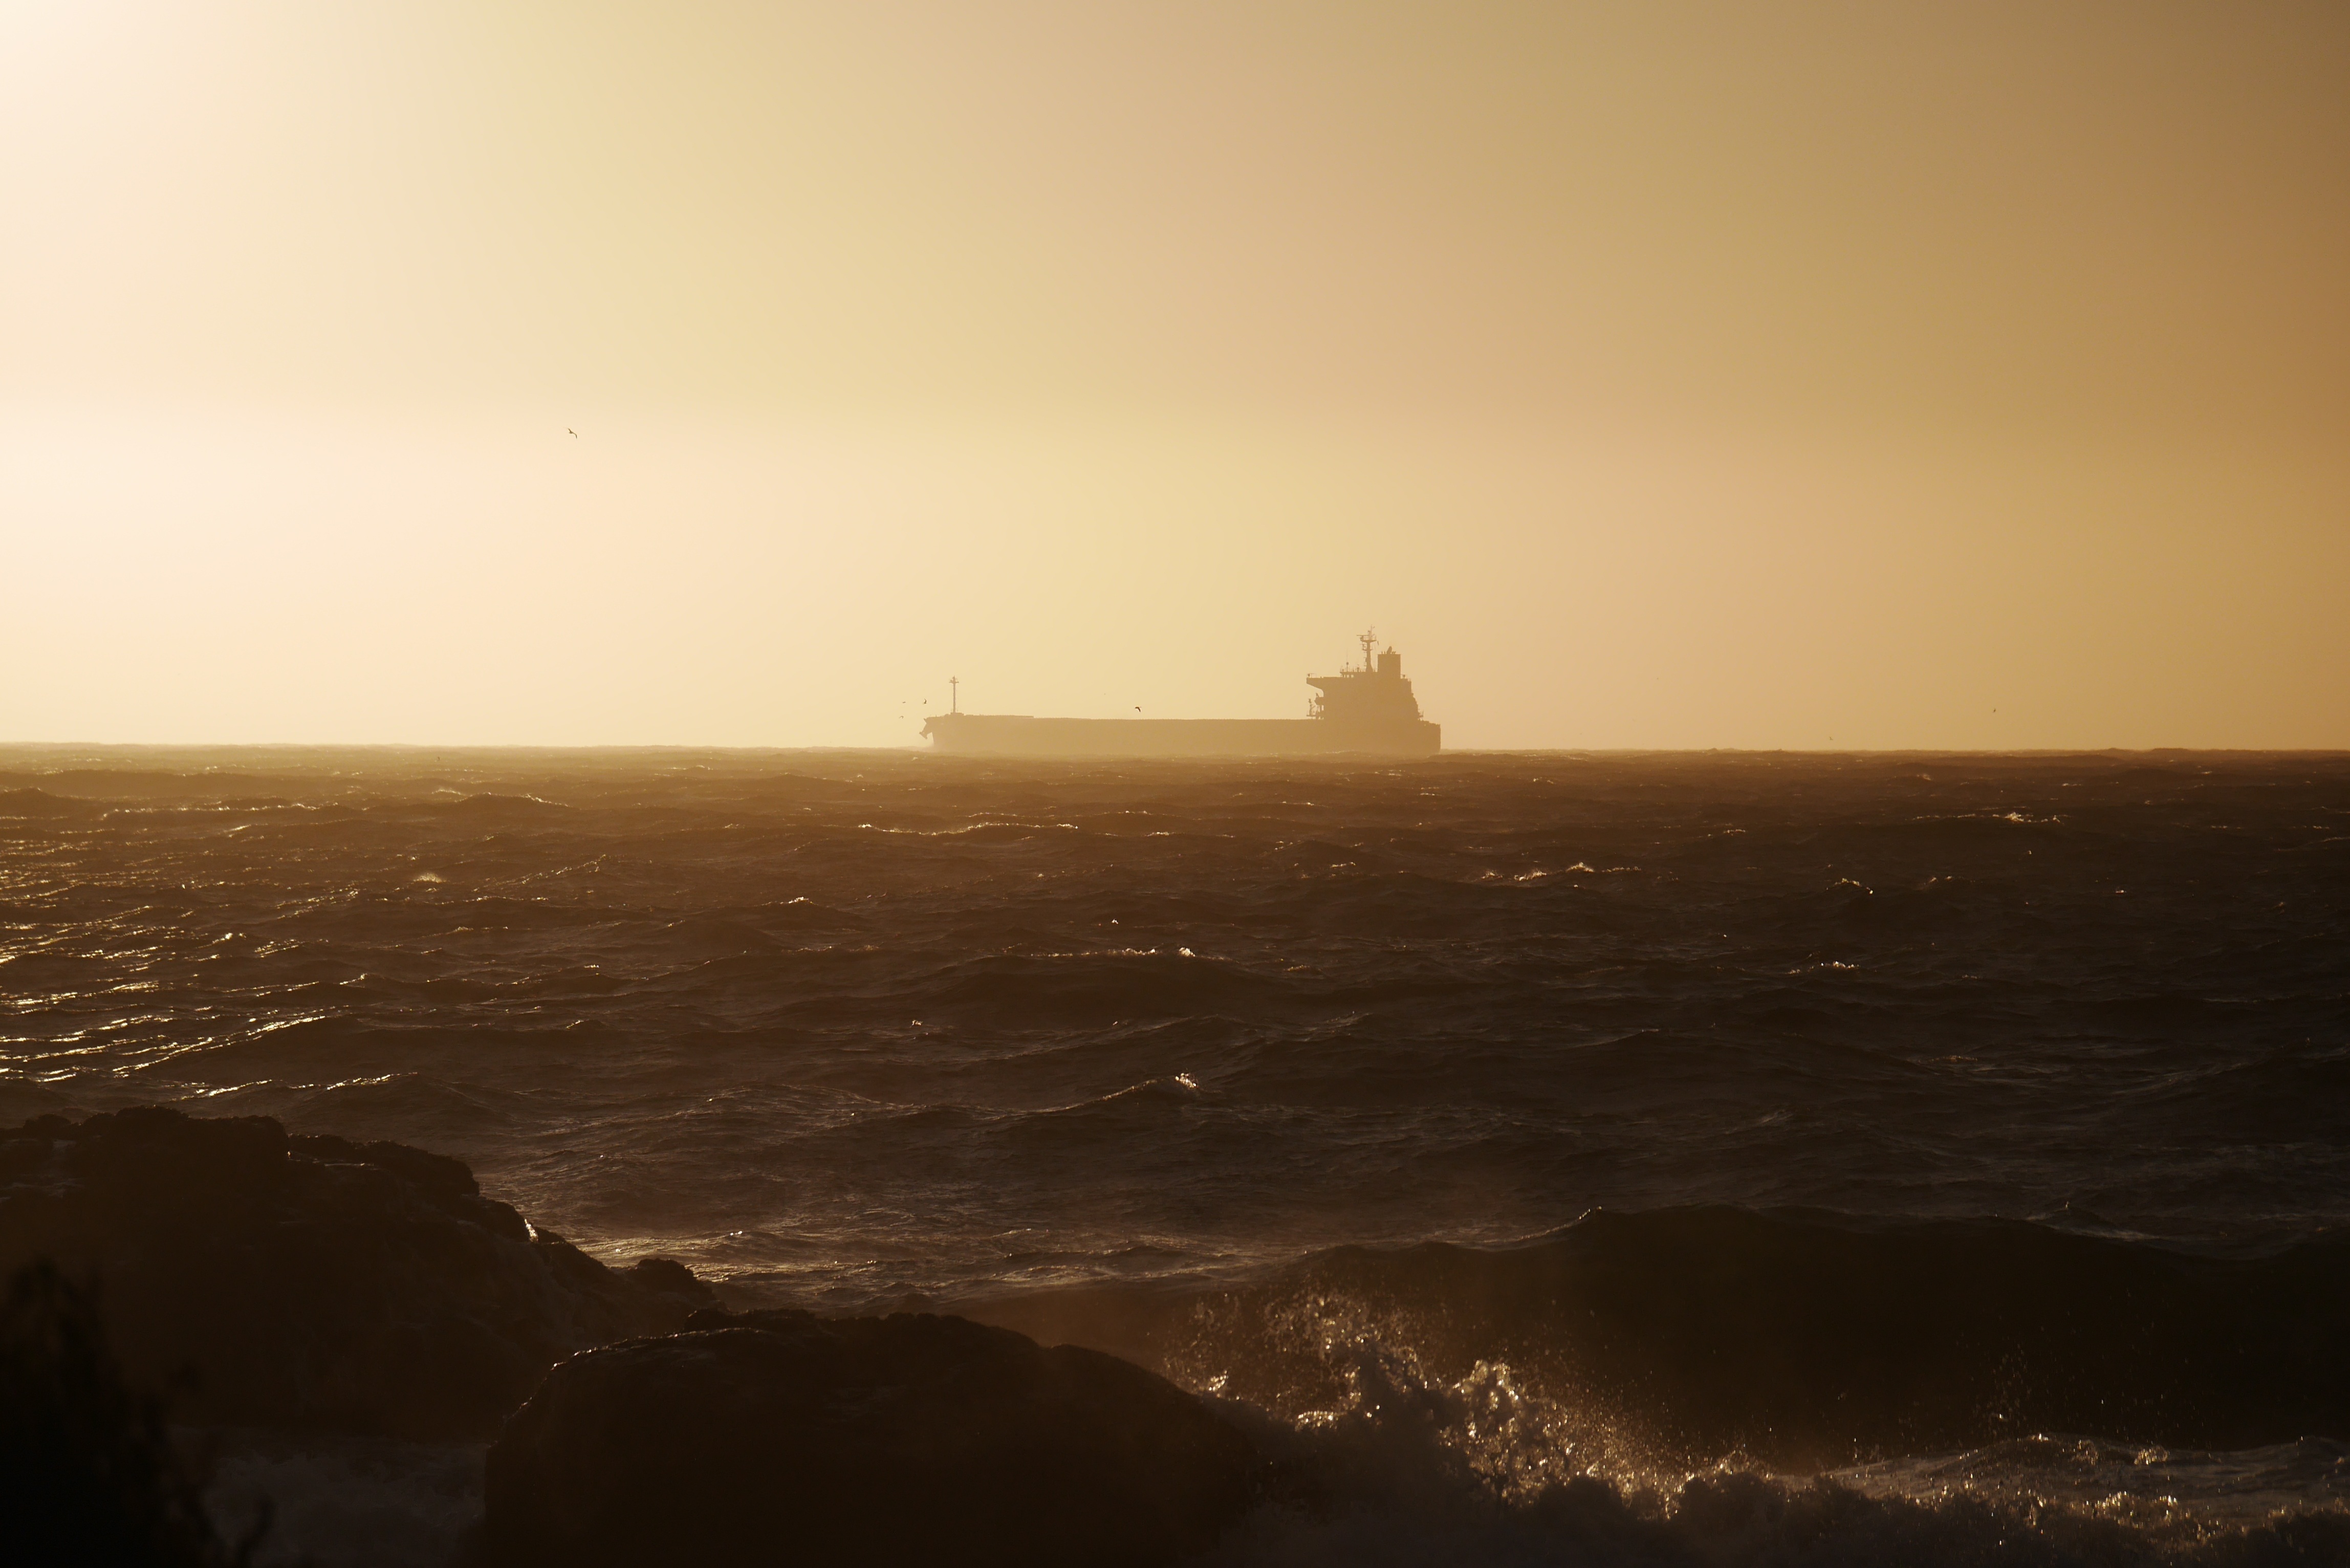
beach, sea, coast, water, ocean, horizon, sun, sunrise, sunset, mist, sunlight, morning, shore, wave, dawn, ship, dusk, evening, vessel, tower, haze, bay, freight, nautical, cargo, misty, marine, trade, scene, maritime, delivery, export, logistic, atmospheric phenomenon, wind wave